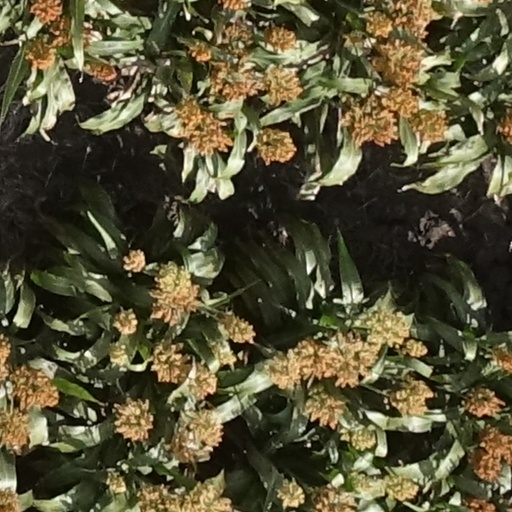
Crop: sorghum